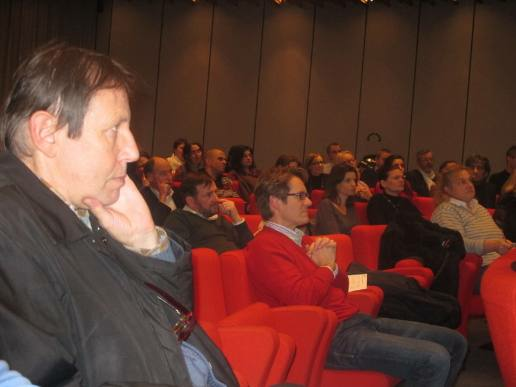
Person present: Yes